Luhkka

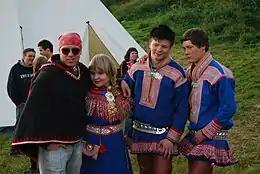
The musical group Duolva Duottar in traditional Sami dress. The man on the left, Fred Buljo, is wearing a luhkka. The woman and the other two men are wearing gákti.

The luhkka (North Sami "luhkka") is an article of winter clothing that covers the top half of a person's body. It is a poncho-like hooded cape with the hem coming down to the wearer's elbow or wrist. Luhkka are made from thick wadmal. It is used by the Sami of northern Scandinavia and Finland and is traditionally worn on top of the Sami gákti or fur coat ("beaska").